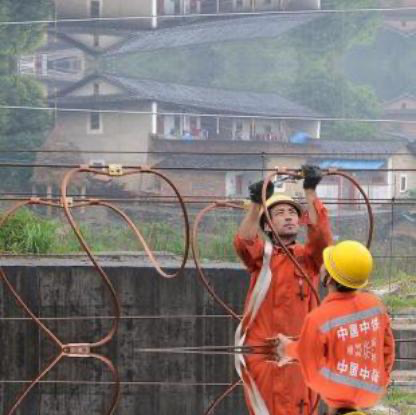
Objects in the image:
label: helmet
label: helmet